Khedbrahma

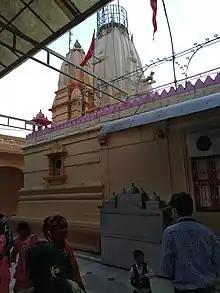

Situated in north-east of the town, the Ambika temple was originally built in the early 11th century and renovated many time subsequently. It is also known as Nana Ambaji to distinguish it from Arasur Ambaji. The older parts of the modern temple belong to the 17th century. The temple is simple rectangular chamber with "mukhamandapa" in front. The base has an unusually thick "jadyakumbha", a "karnika" and a plain "pattika". It is followed by a "vedibandha" and a plain "mandovara" relieved by three niches, now empty. The temple is roofed by "phansana" topped by three "ghanata"s in a row, the form only seen in 11th century. The "mukhamandapa" has usual moulding of "mattavarana". The square of temple was known as Chachar Chowk. The temple is north-facing. The older idols in the temple complex include Ganesha idol on the entrance and Hanuman and Kal Bhairava idols. Of Brahmani, Sarasvati, Tripurasundari idols; the first two were originally found during excavation for construction of the main entrance or the rest house.